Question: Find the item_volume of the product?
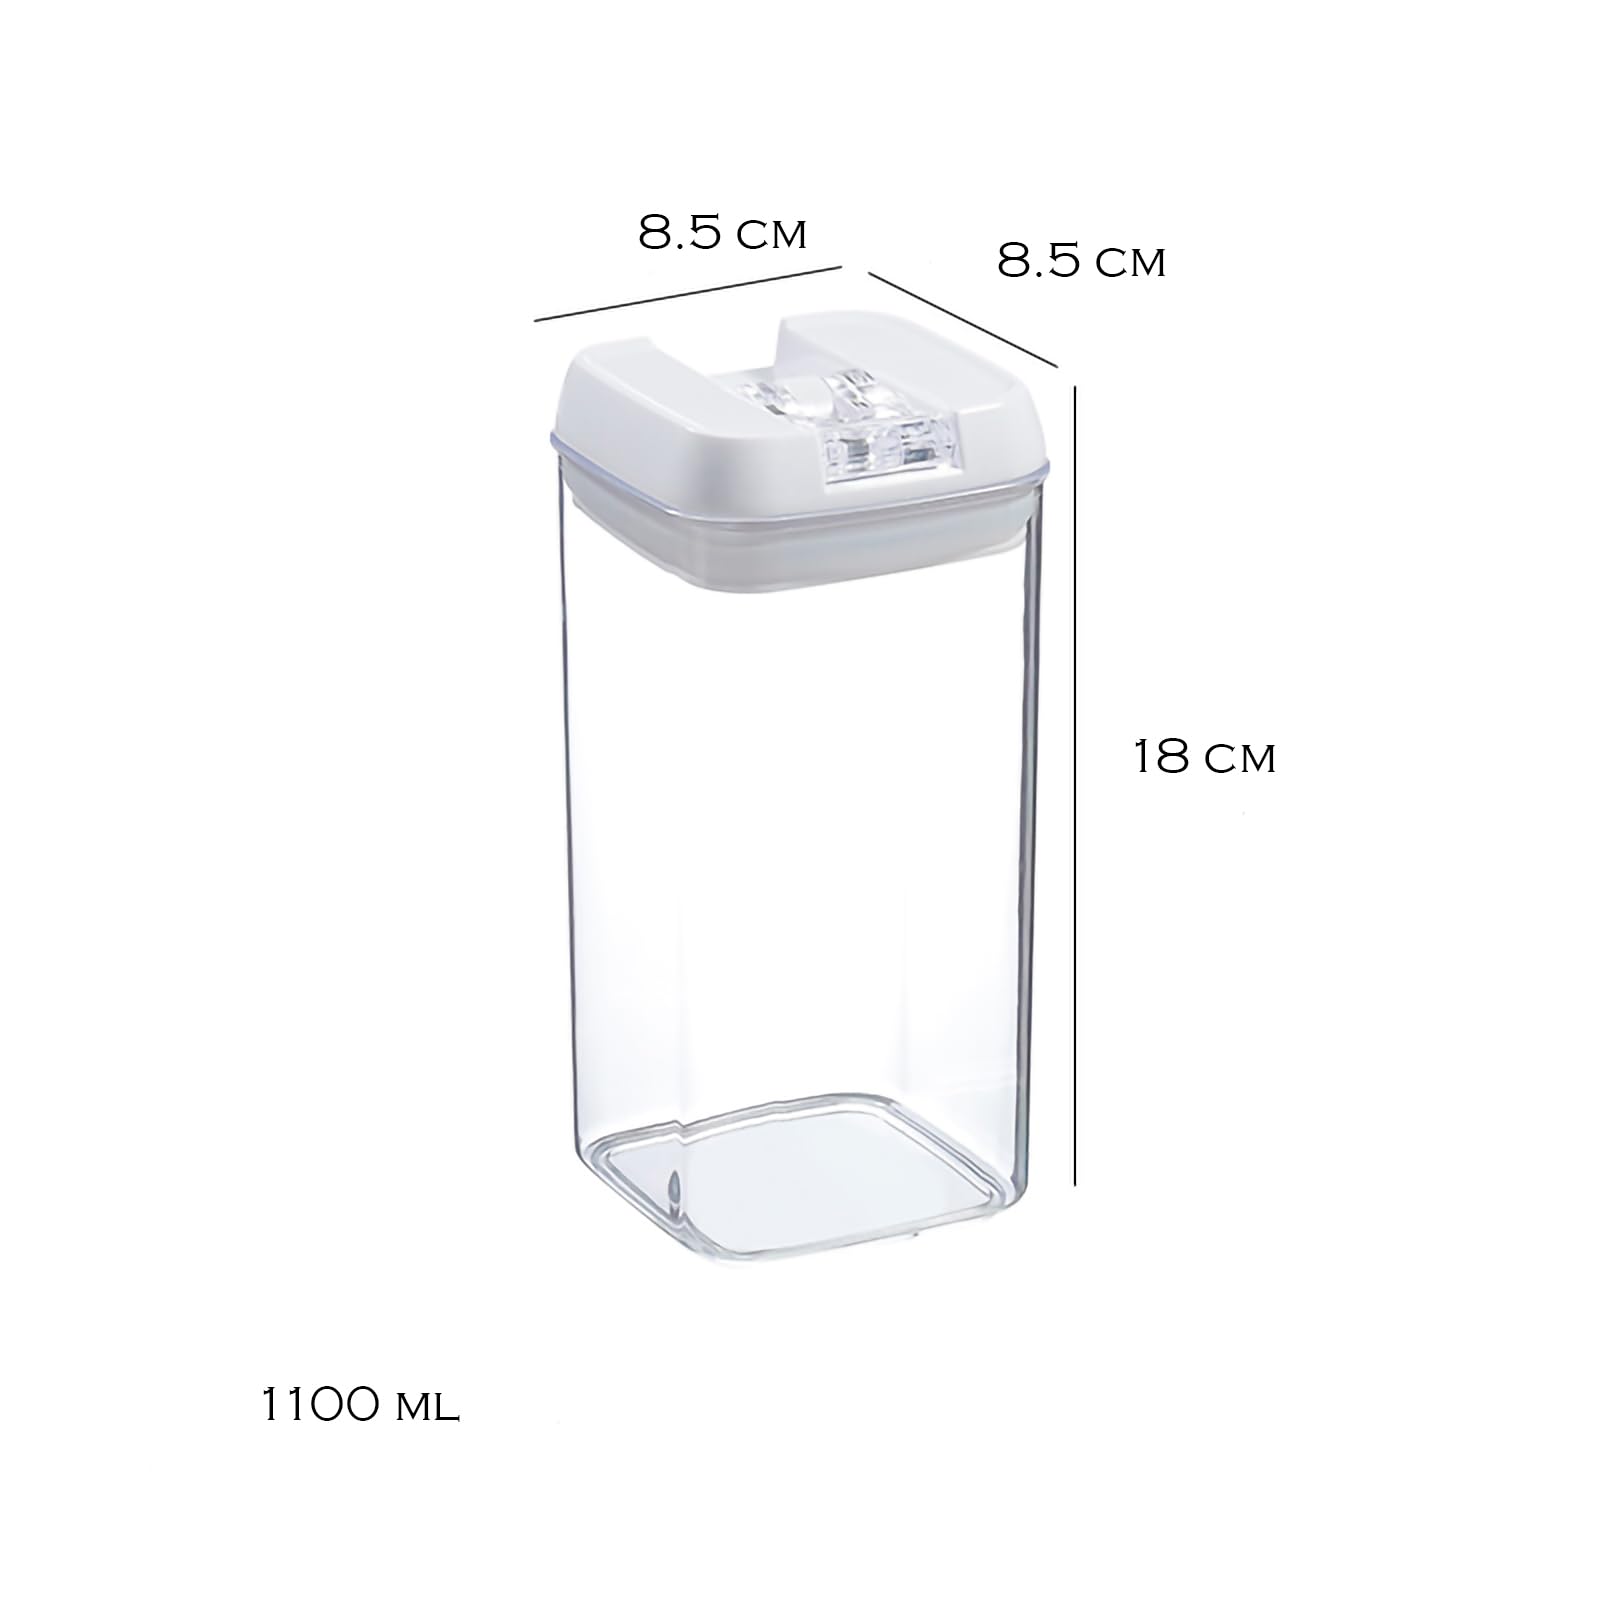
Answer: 1100.0 millilitre